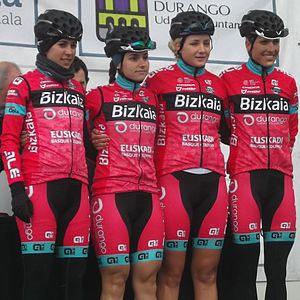
Bizkaia-Durango est une équipe cycliste féminine espagnole créée en 2003, devenue professionnelle en 2004. Elle compte à ses débuts Joane Somarriba comme leader. La Suédoise Emma Johansson et l'Australienne Shara Gillow y ont notamment fait leurs débuts professionnels. L'équipe est dirigée par Juan Maria Balier et Jon A. Elorriaga depuis sa création jusqu'en 2013. Depuis lors, ce dernier et Agurtzane Elorriaga la gère. Denis Gonzalez est directeur sportif adjoint depuis 2007.